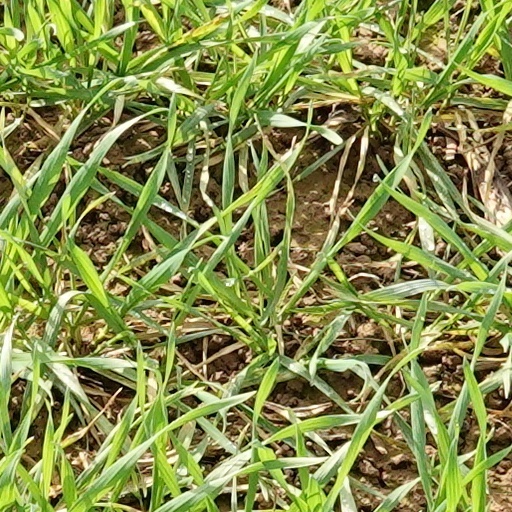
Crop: wheat